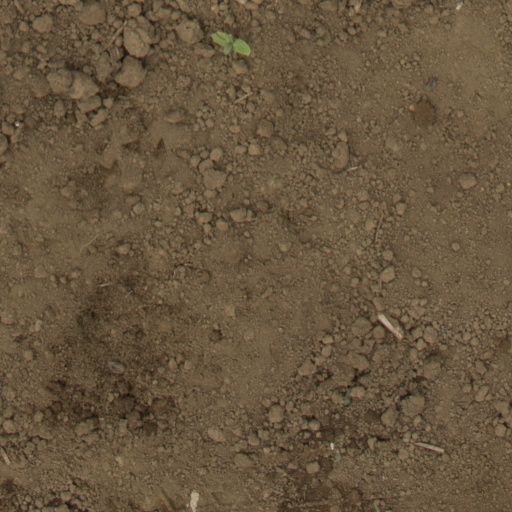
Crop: Jerusalem artichoke